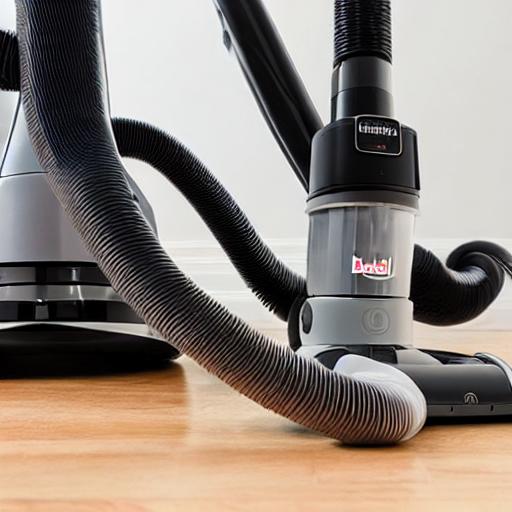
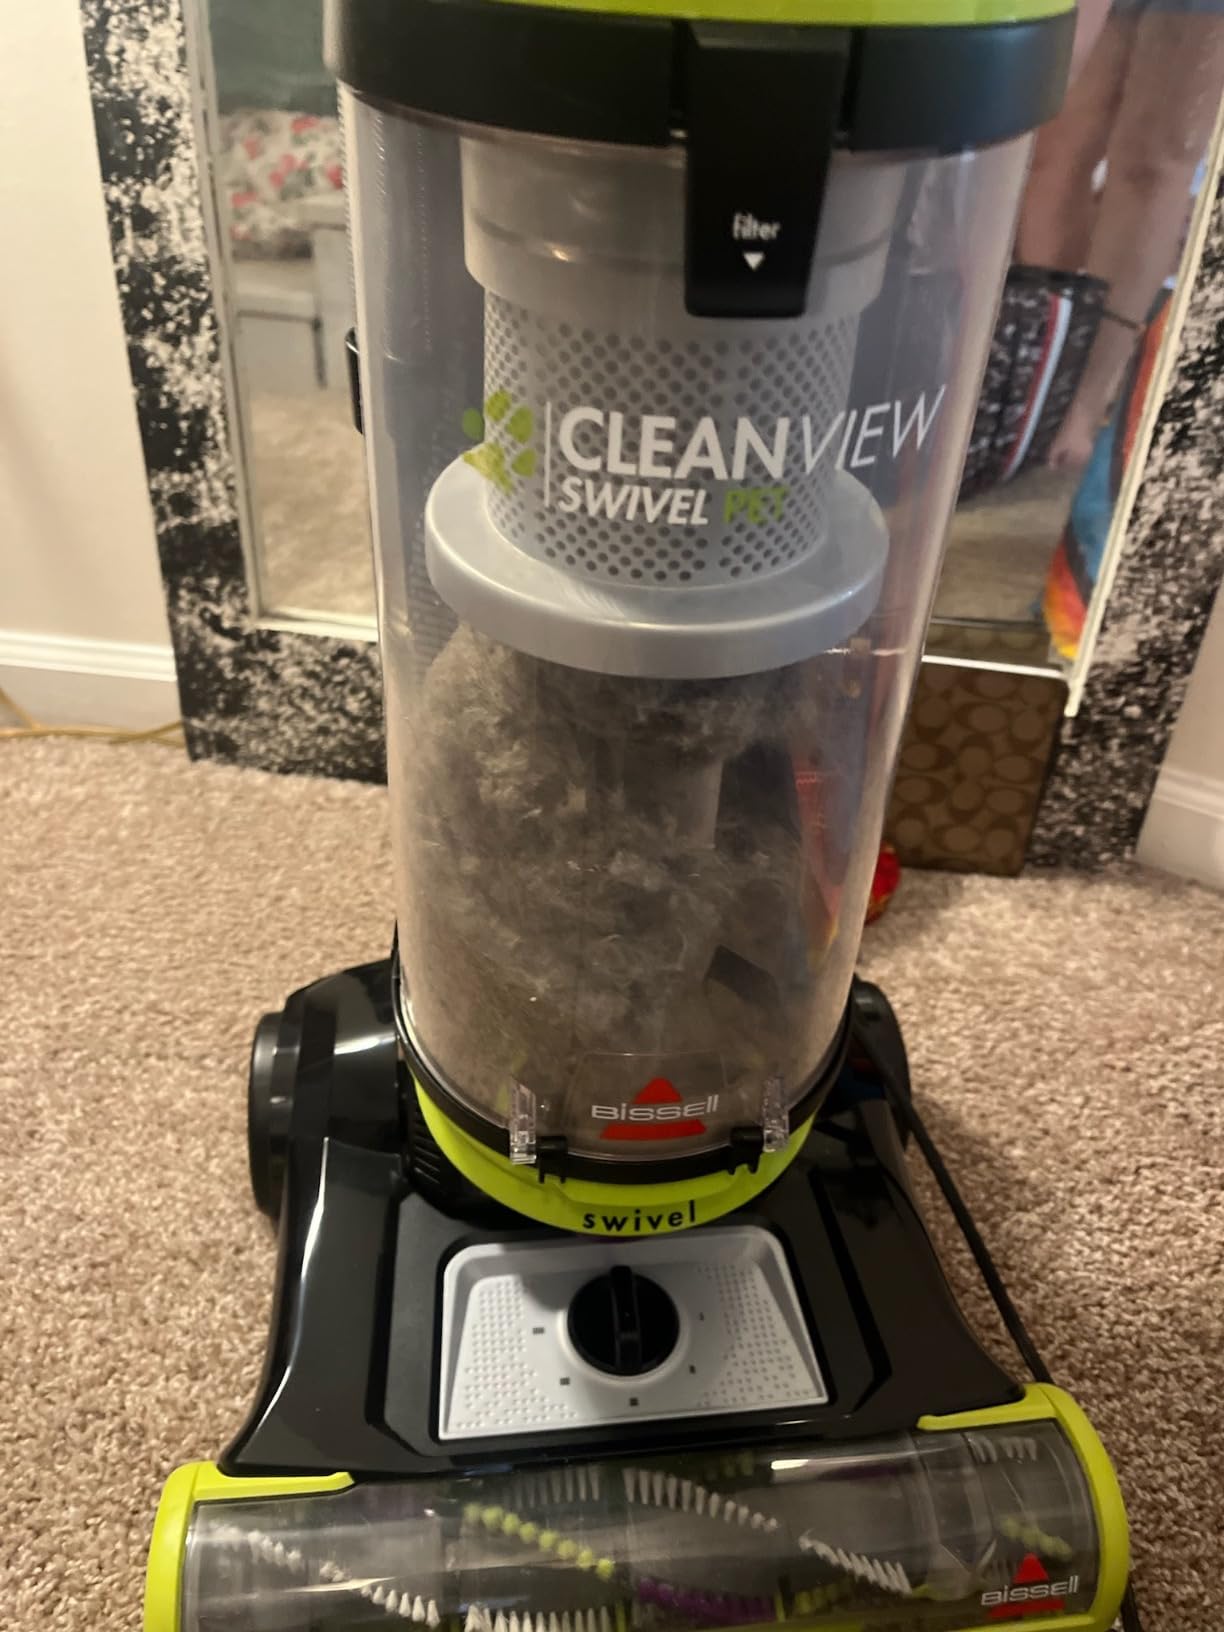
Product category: items_vacuum
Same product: no